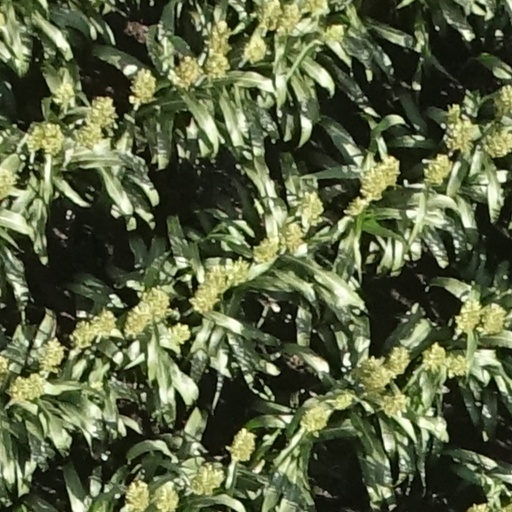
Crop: sorghum